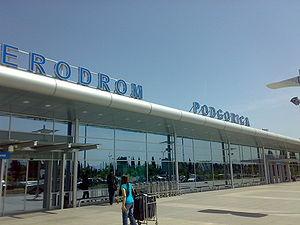
Podgorica, anciennement Titograd de 1946 à 1992, est la capitale du Monténégro ainsi que sa plus grande ville.
L'aéroport de Podgorica est un aéroport domestique et international desservant la ville de Podgorica, capitale du Monténégro.